Nudibranch

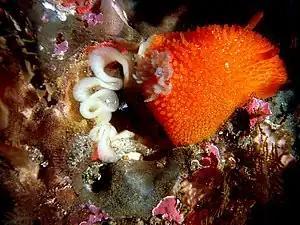
"Acanthodoris lutea" laying eggs

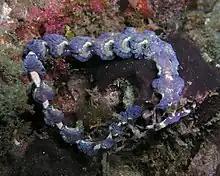
"Pteraeolidia ianthina" has adapted cerata to house symbiotic zooxanthellae obtained from its diet, which continue to photosynthesize and provide energy to the nudibranch.

Nudibranchs are hermaphroditic, thus having a set of reproductive organs for both sexes, but they cannot fertilize themselves. Mating usually takes a few minutes and involves a dance-like courtship. Nudibranchs typically deposit their eggs within a gelatinous spiral, which is often described as looking like a ribbon. The number of eggs varies; it can be as few as just 1 or 2 eggs ("Vayssierea felis") or as many as an estimated 25 million ("Aplysia fasciata"). The eggs contain toxins from sea sponges as a means of deterring predators. After hatching, the infants look almost identical to their adult counterparts, albeit smaller. Infants may also have fewer cerata. The lifespan of nudibranchs can range from a few weeks to a year, depending on the species.